Santos-Dumont's experiments in Monaco

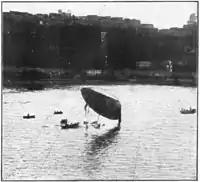
The airship falling into the water.

The last flight took place on February 14, 1902. The airship left its Aerodrome in the afternoon of the same day, aiming to cross the Mediterranean Sea, being escorted by the ships "Princesse Alice" and "Varuna".